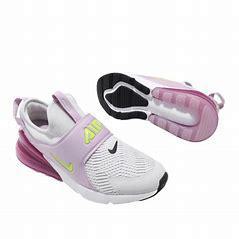
Brand: Nike
Model: Air Max 270 Extreme